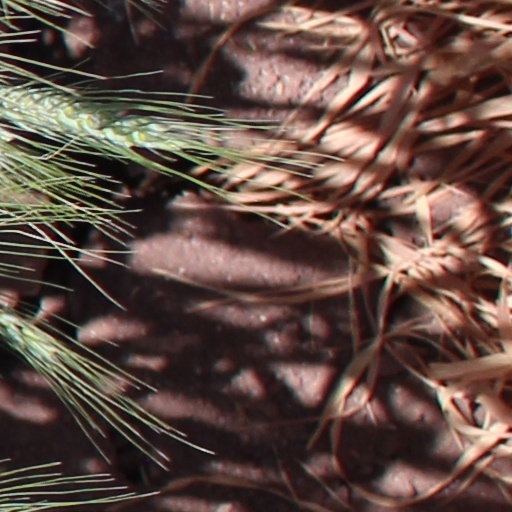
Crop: wheat